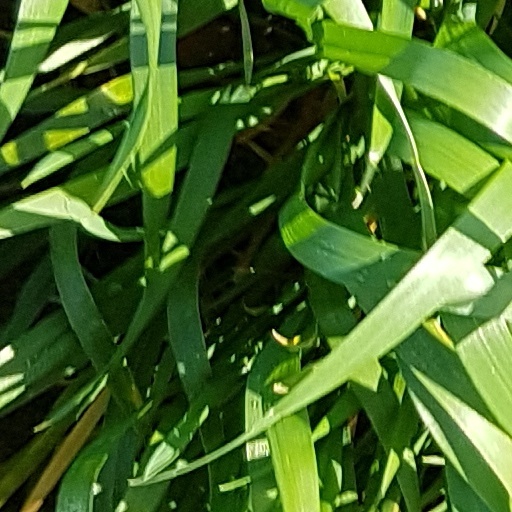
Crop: wheat